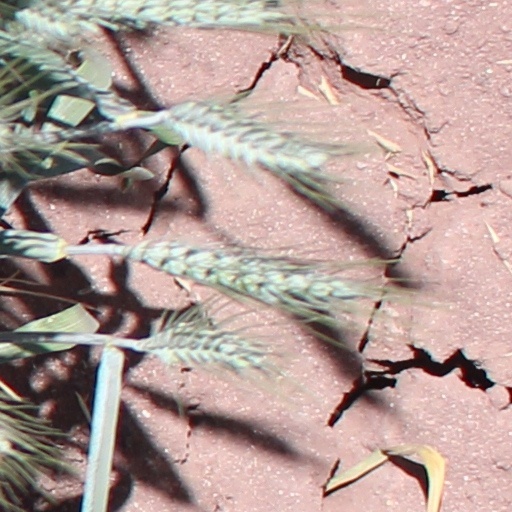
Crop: wheat